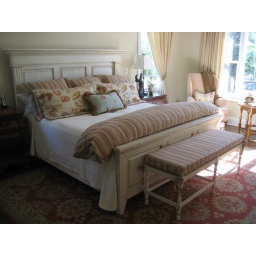
Custom bedding by Posh Living, with a striped linen duvet and shams, and shell and butterfly accent fabrics.